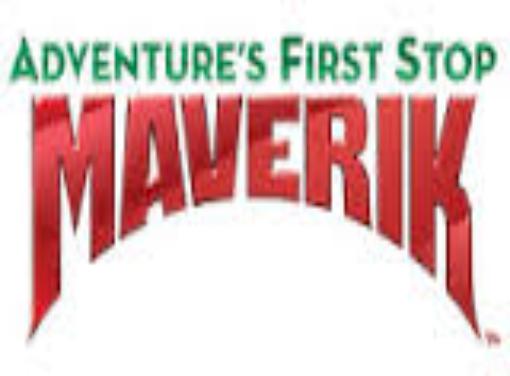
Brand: Maverik Inc
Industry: Others